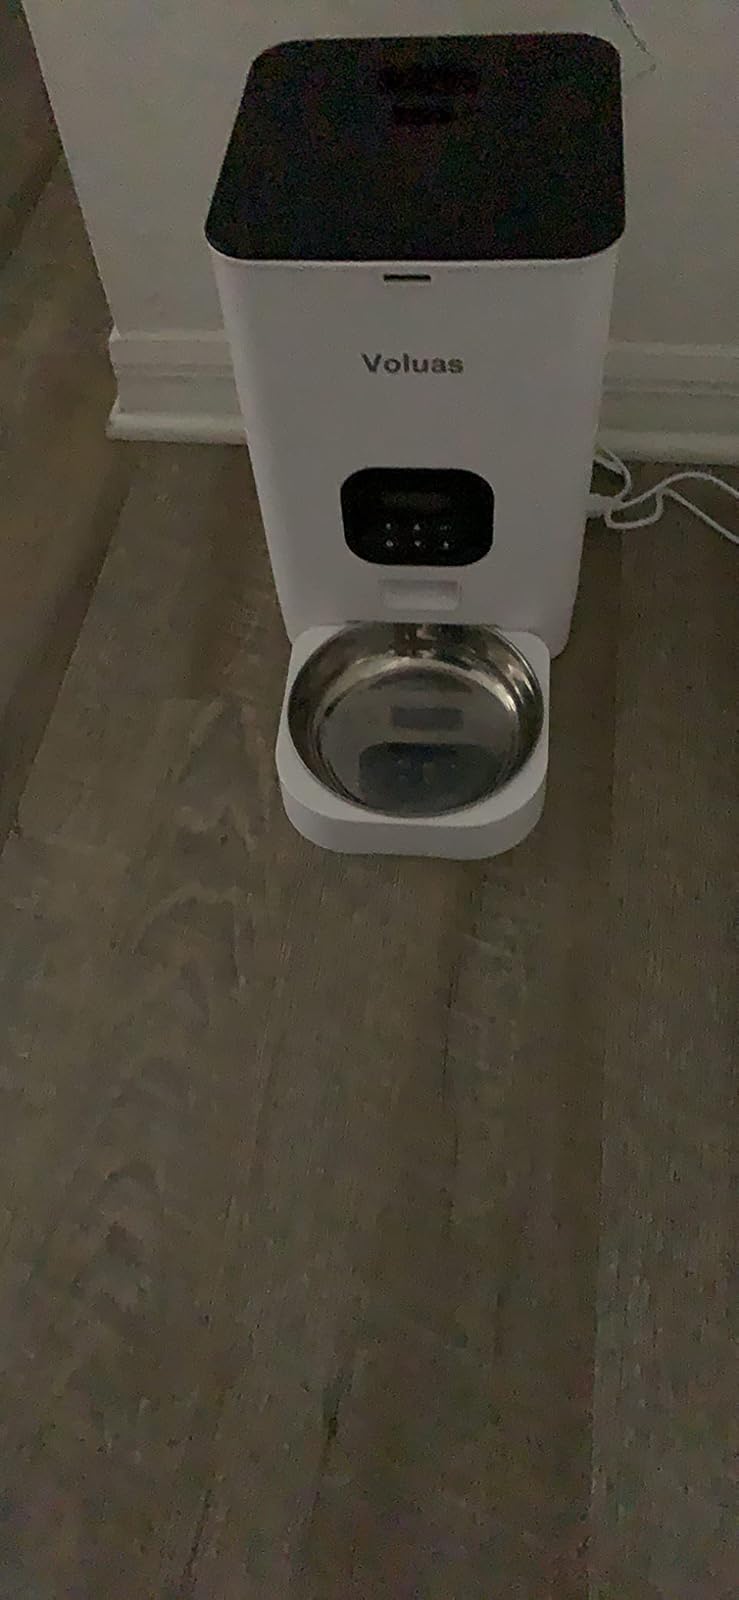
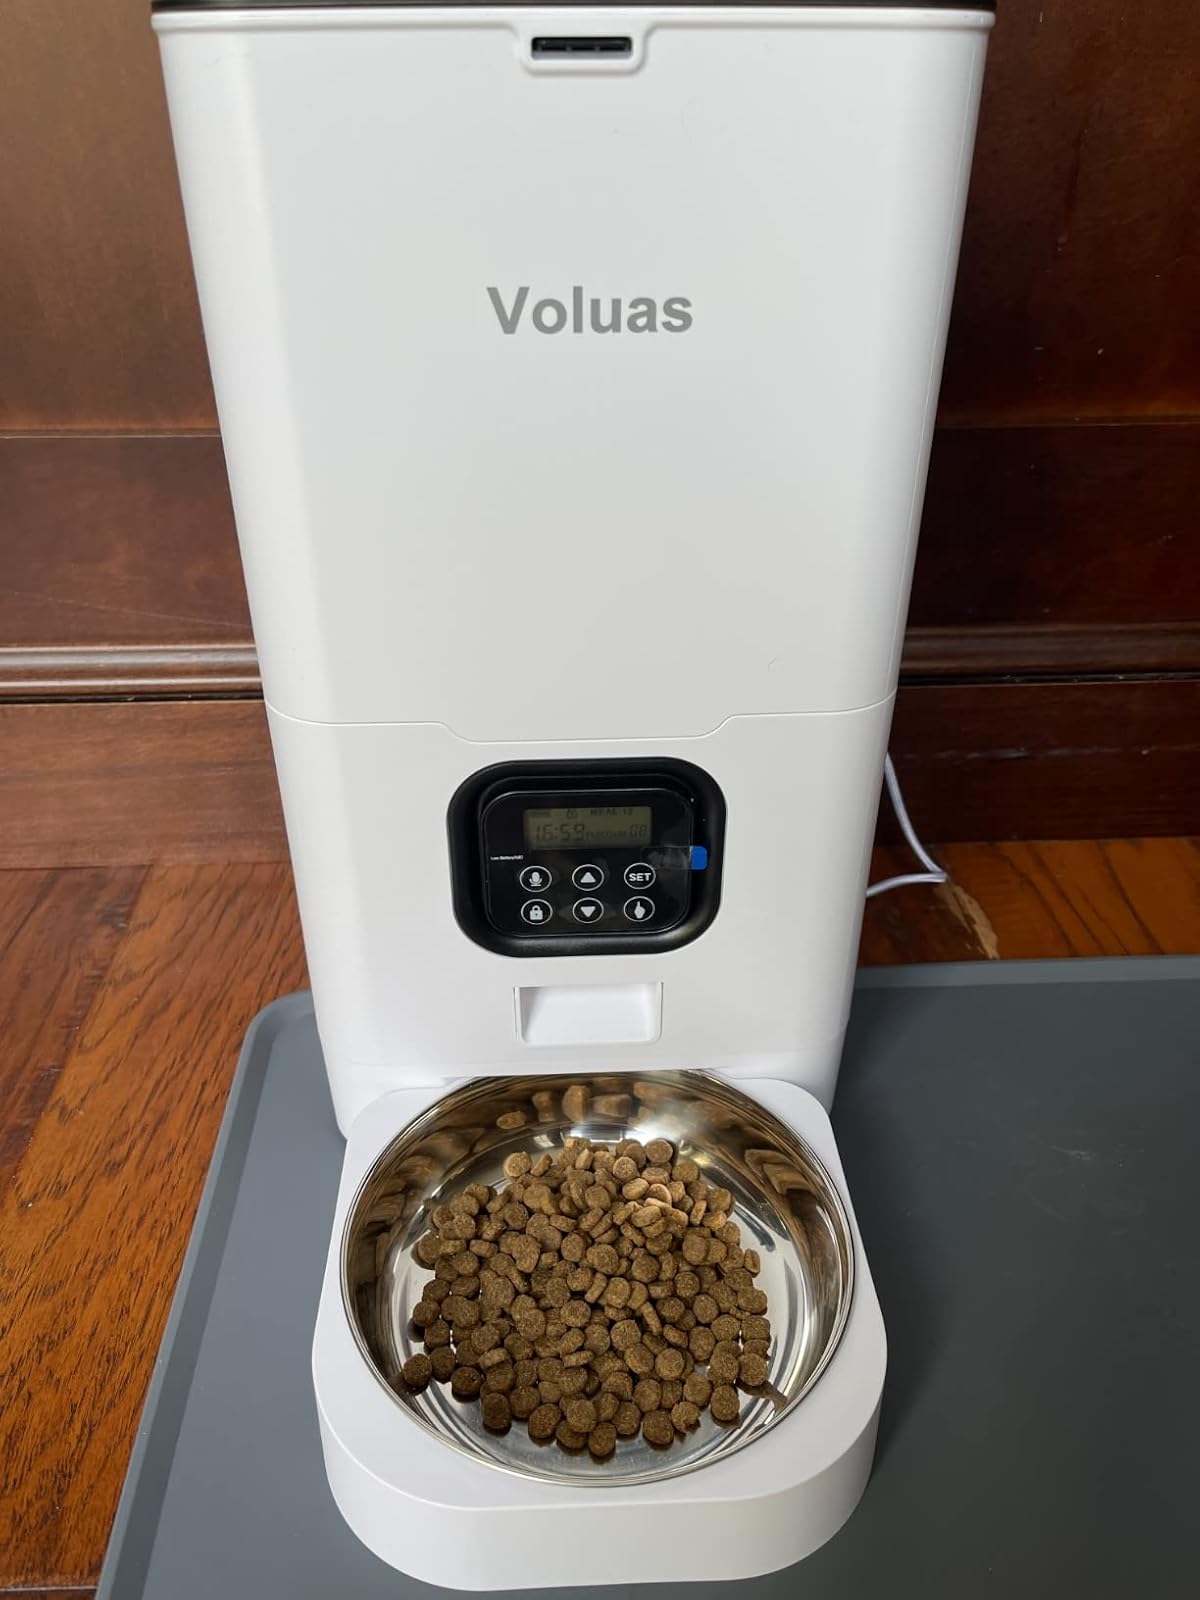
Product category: items_feeder
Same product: yes